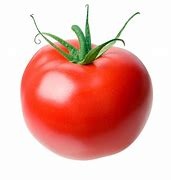
Label: tomato